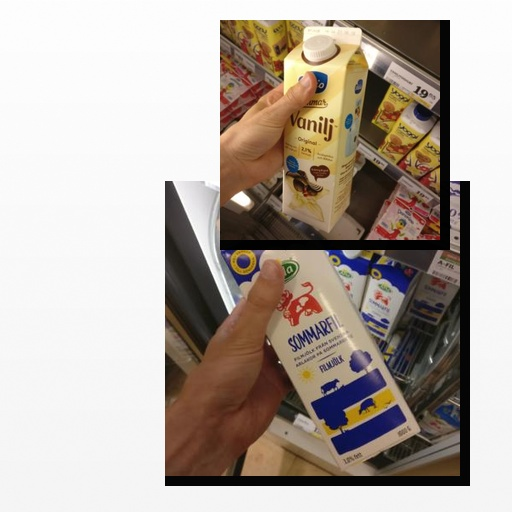
Food items: vanilla_yogurt, sour_milk